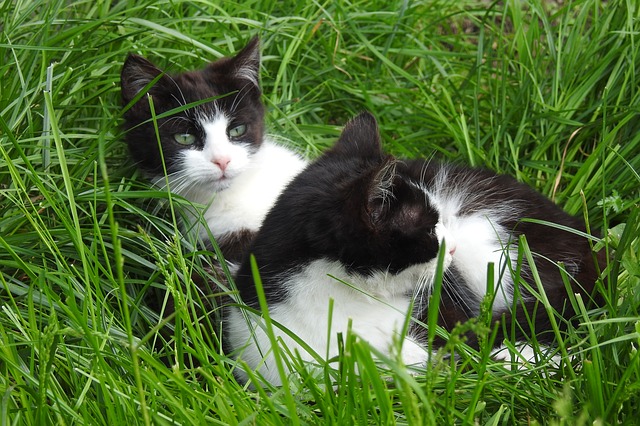
Label: gatto